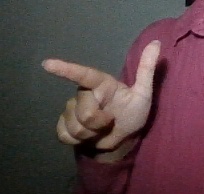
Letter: yaa